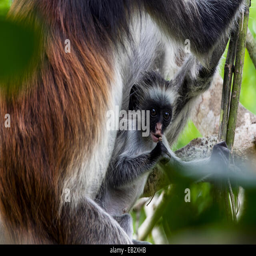
biological species chewing on a branch